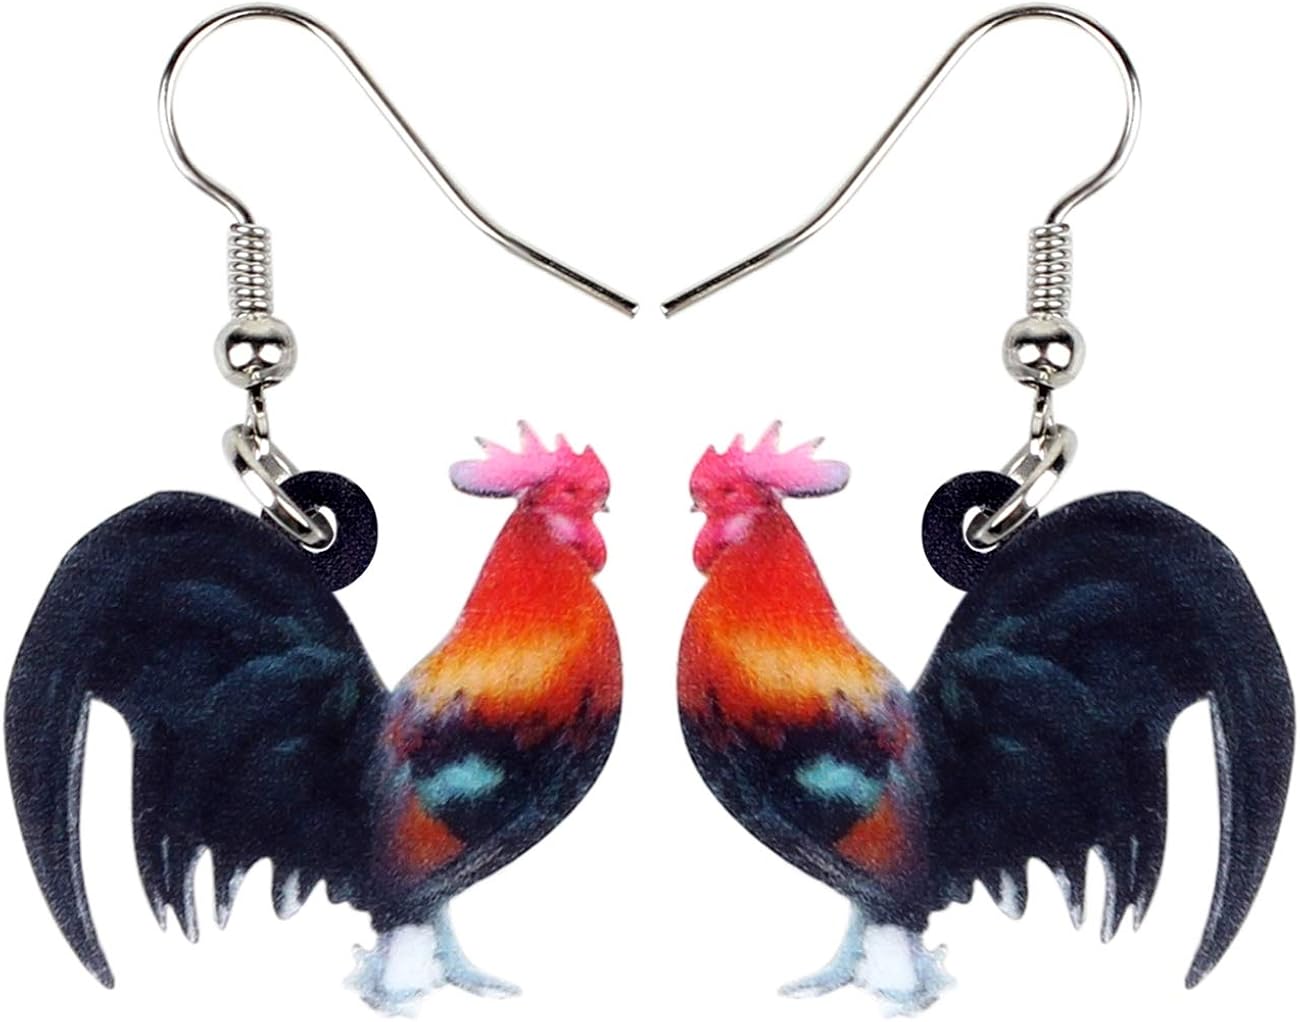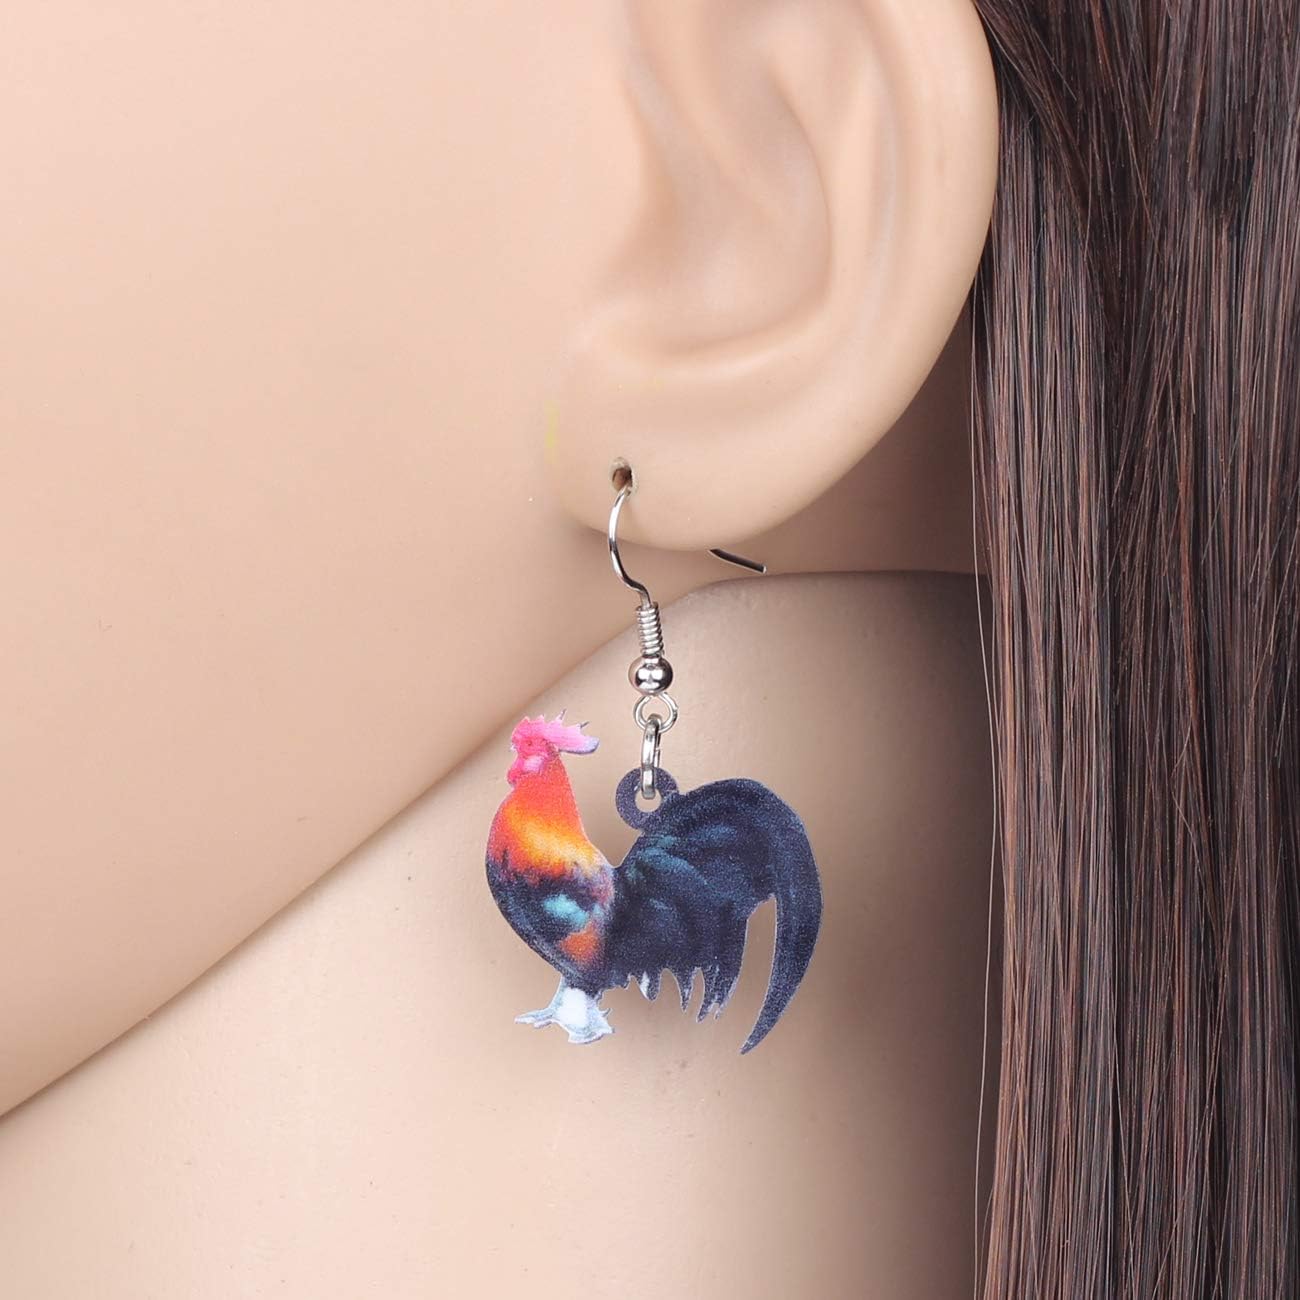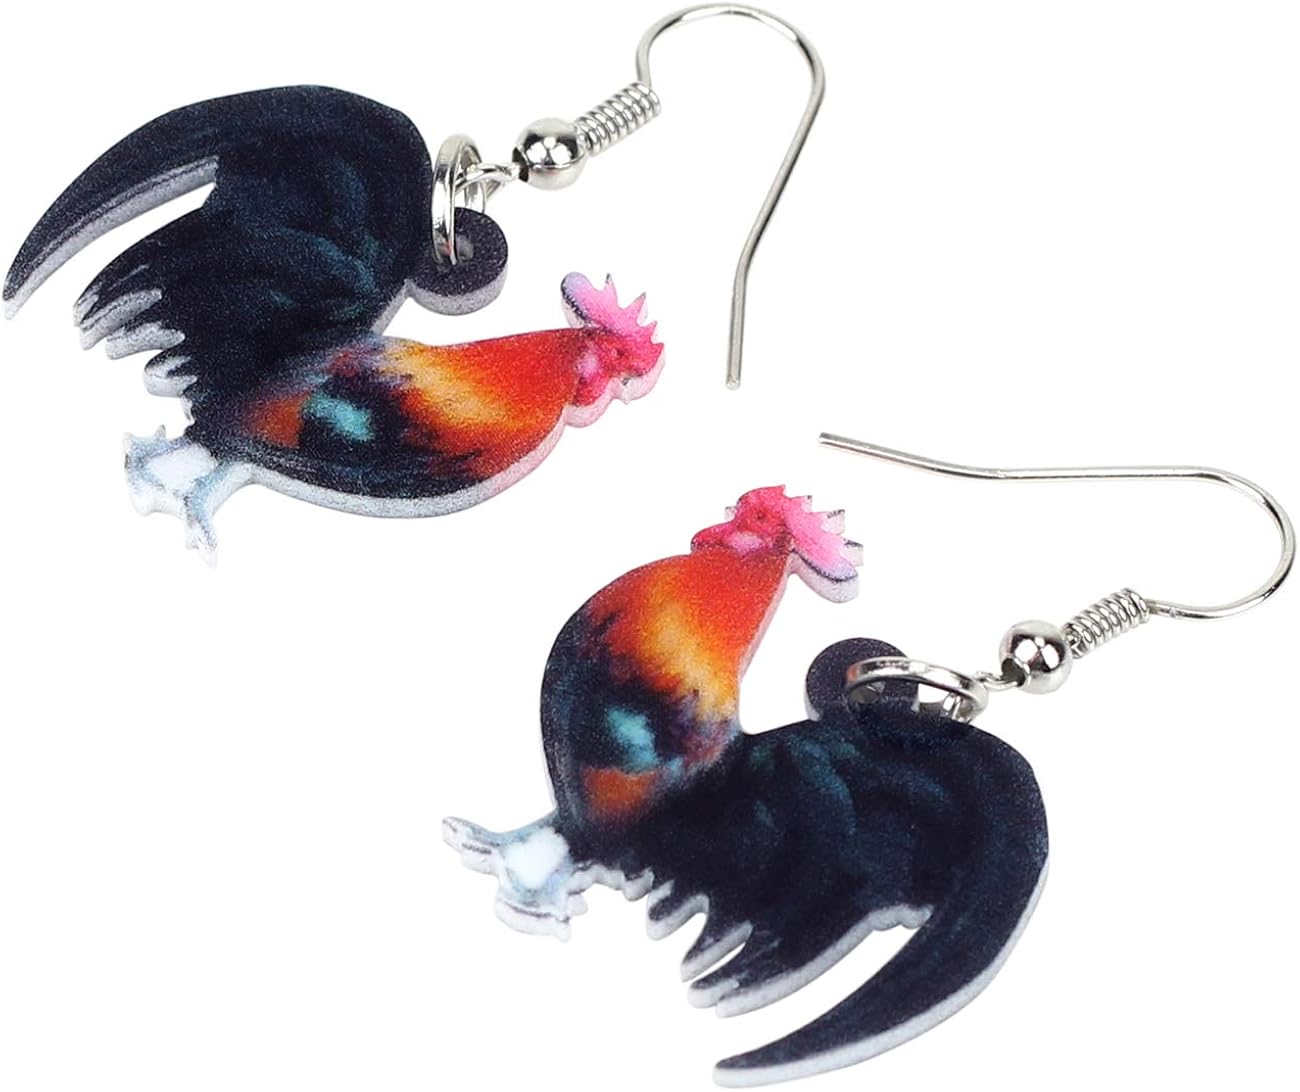
LONYOO Acrylic Rooster Hen Chicken Earrings Farm Animals Drop Dangle Jewelry Gifts for Women Girls Charmas
Category: AMAZON FASHION
LONYOO rooster hen chicken themed earrings,LONYOO have copyright.
Features: LONYOO Adorable Rooster Hen Chicken Themed Earrings | Dangle Size:0.94"(2.4cm)*0.98"(2.5cm),Weight:2.6g | Double-sided pattern, lightweight, stainless steel ear hooks which is nickel and lead free | The chicken themed earrings is packaged in a "LONYOO" burgundy velvet pouch,suits for gifting or storage. | Please feel free to contact us if you have any questions with our chicken jewelry, we will do our best to service you within 24 hours,and thanks for your support!